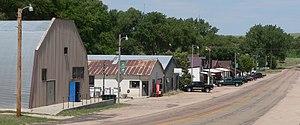
Le village d’Arthur est le siège du comté d’Arthur, dans l’État du Nebraska, aux États-Unis. Sa population s’élevait à 117 habitants lors du recensement de 2010, estimée à 119 habitants en 2016.